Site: brandenburg
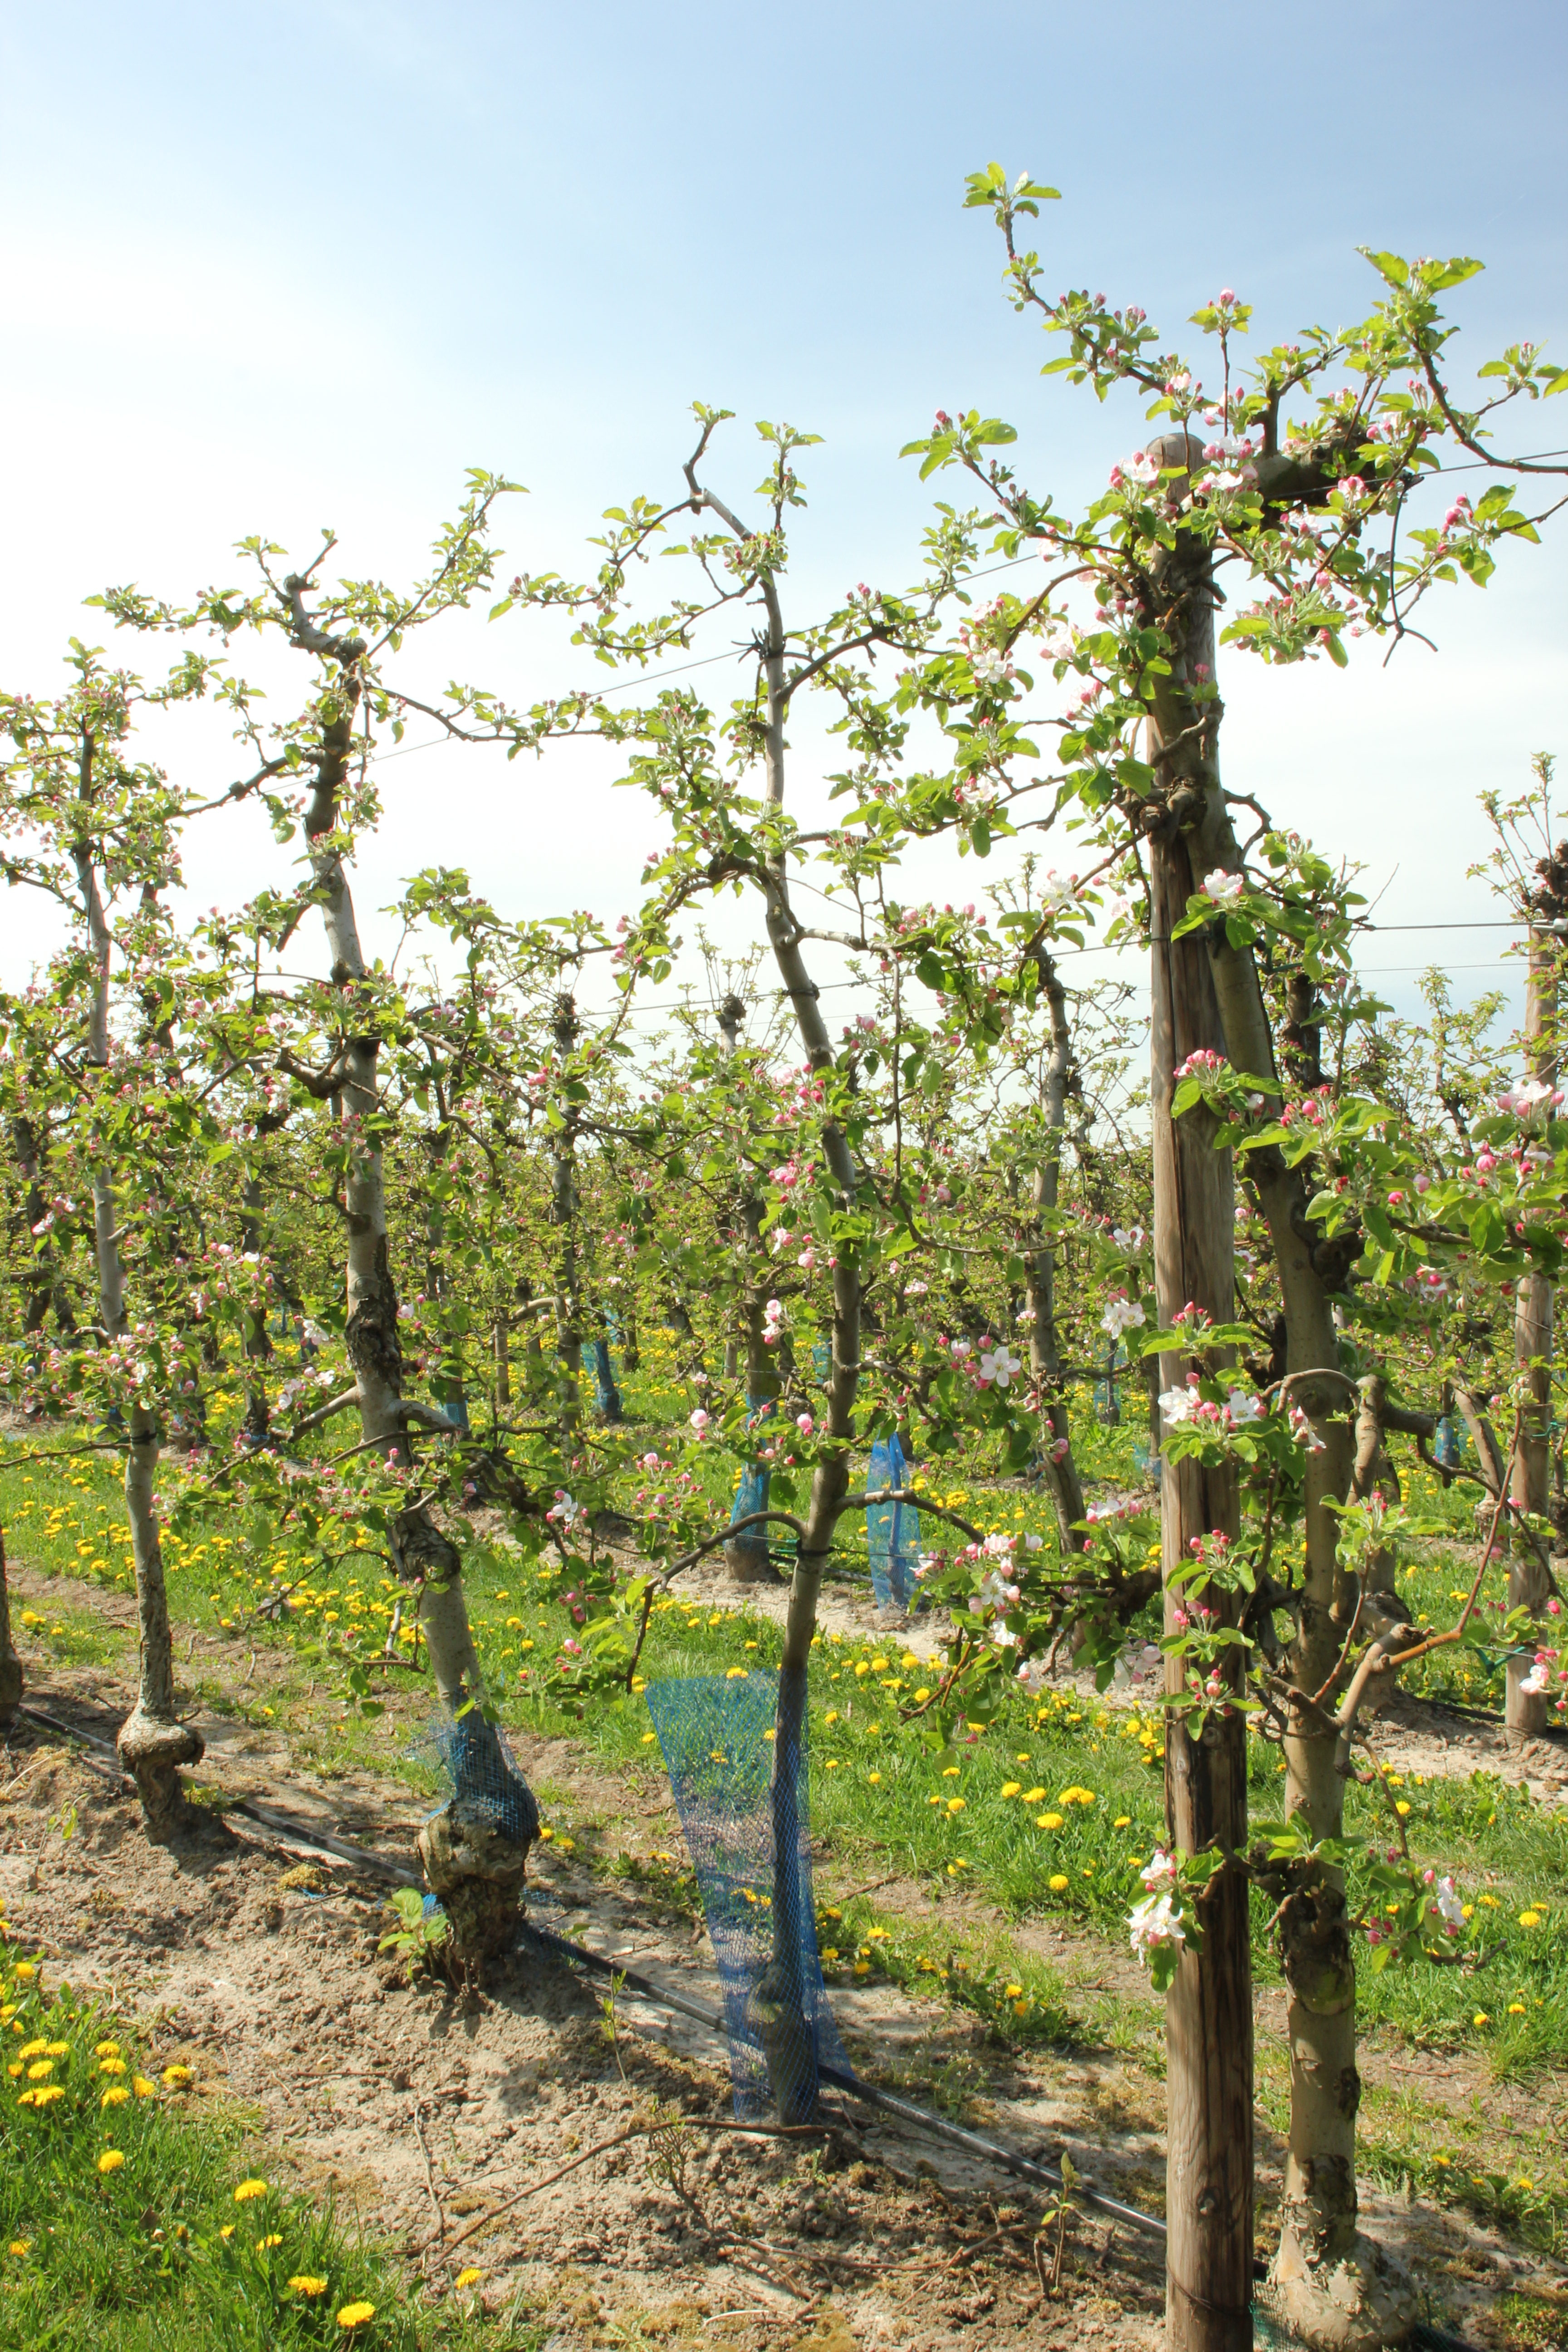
Growth stage (BBCH 57): Inflorescence emergence